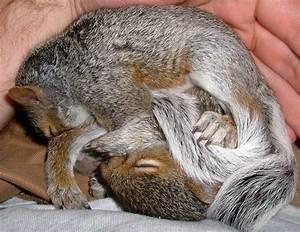
squirrel